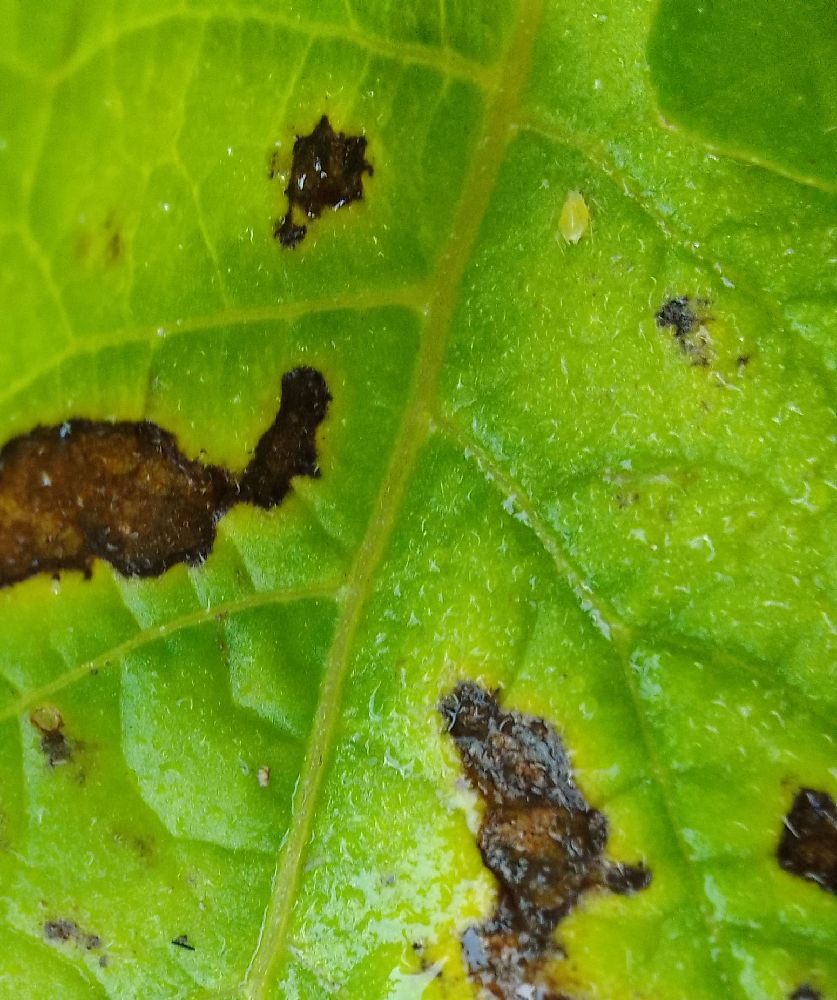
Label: Early blight